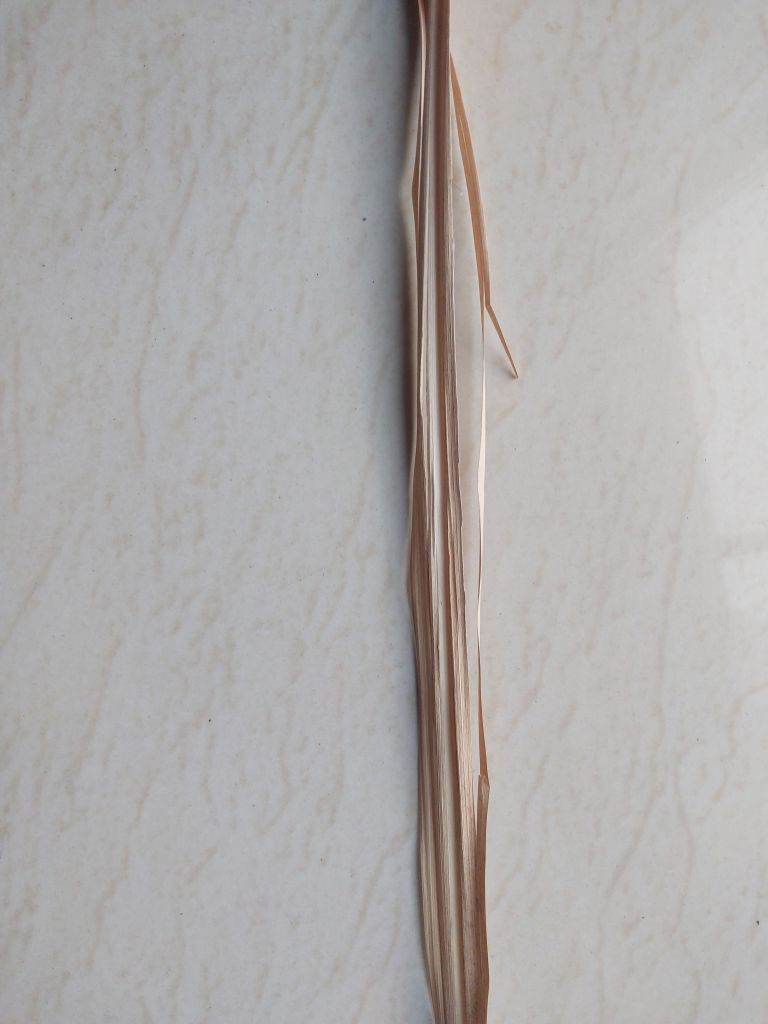
Label: Dried